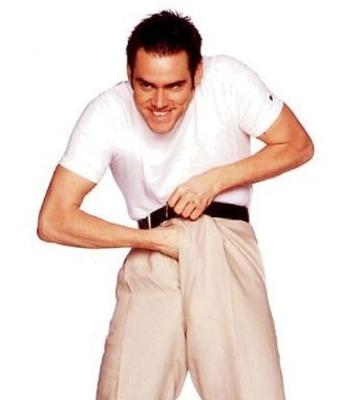
回答: AKBの握手会6日前